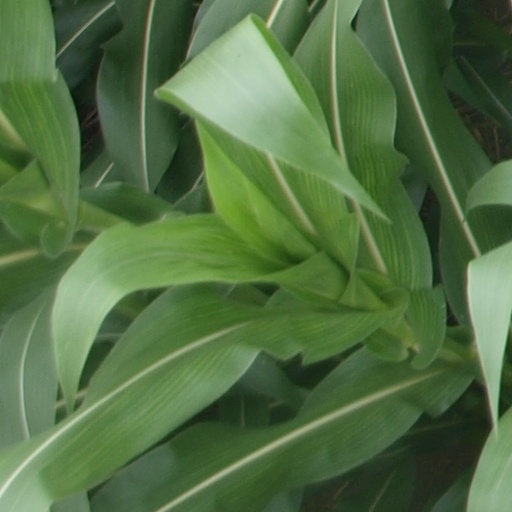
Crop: maize; corn